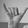
ASL letter: Y